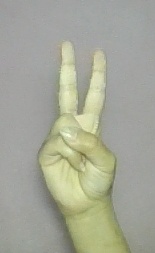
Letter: taa